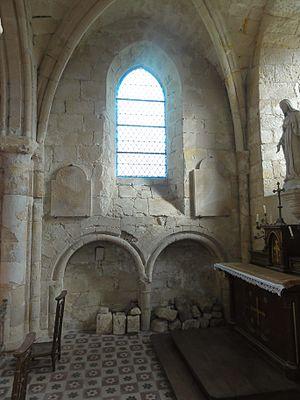
Intérieur de l'église - voir titre.
L'église Saint-Sulpice est une église catholique paroissiale située à Béthancourt-en-Valois, dans l'Oise, en France. Elle fut donnée à l'abbaye de Morienval vers le milieu du XIIᵉ siècle. L'église romane qui existe à cette époque est alors presque entièrement reconstruite en deux étapes, en ne laissant subsister que le clocher du début du XIIᵉ siècle. Dans un premier temps, une longue nef de plan basilical est édifiée, qui n'est pas destinée à être voûtée. Dans un deuxième temps, vers la fin du XIIᵉ siècle et au début du siècle suivant, la nef est munie d'un portail occidental décoré d'un nombre particulièrement important de colonnettes à chapiteaux, et un nouveau chœur de deux travées est bâti à l'est. voûté d'ogives contrairement à la nef, il s'accompagne de deux bas-côtés, et se termine par un chevet plat, dont la fenêtre au réseau gothique rayonnant a été aménagé après coup. Dans le chœur, qui est d'une facture assez sobre, l'on remarque notamment la disposition particulier des supports selon le système chartrain, qui n'est pas utilisé ailleurs dans le Valois.